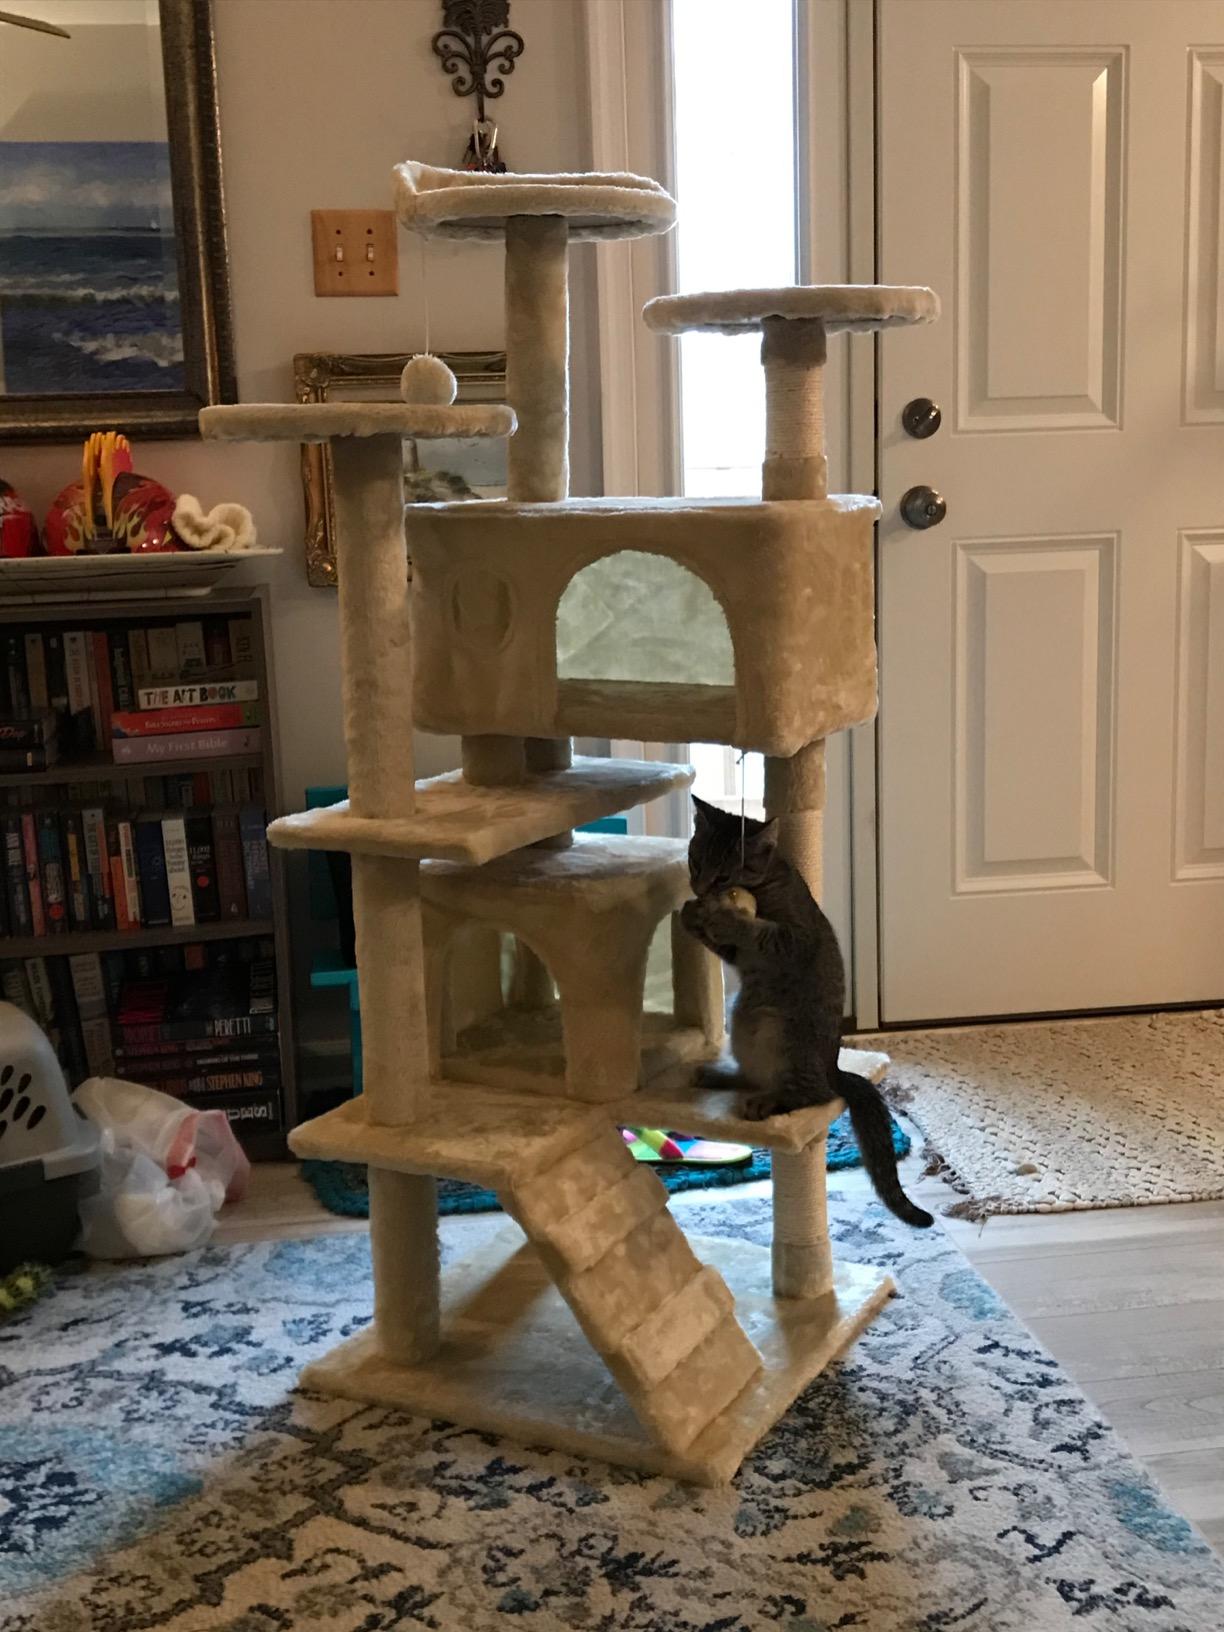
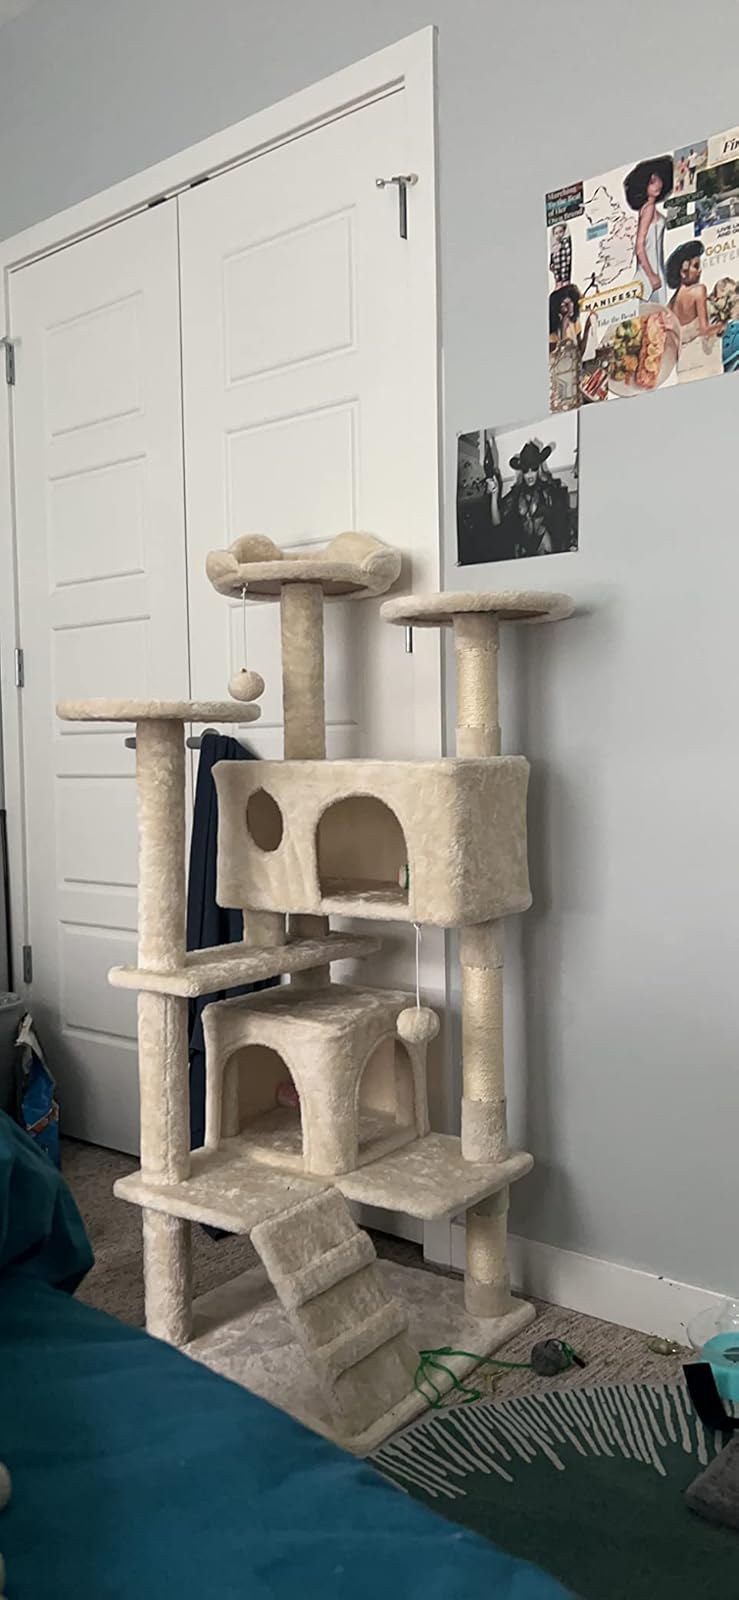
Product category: items_cat tree
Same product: yes